Cainnech of Aghaboe

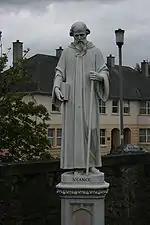
Statue at St. Canice's Catholic Church, Kilkenny

Cainnech was born in 515 or 516, at Glengiven, near Dungiven in Ulster, the northern province in Ireland. His full name was Cainnech moccu Dalánn.